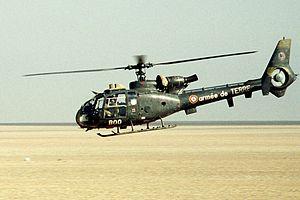
Une Gazelle SA 341F2 de l'ALAT dans le désert saoudien durant l'opération Bouclier du désert."
En France, l'aviation légère de l'Armée de terre est historiquement issue de l'artillerie dont elle était en 1952 les moyens d'aviation sous le nom d'ALOA : « aviation légère d'observation d'artillerie ». L'ALAT devient une arme distincte de l'artillerie en 2003. Elle fait partie de l'Armée de terre.
L'opération Daguet est la participation de l'armée française à la coalition internationale formée à la suite de l'invasion du Koweït par l'Irak dans la guerre du Golfe en 1990-1991.